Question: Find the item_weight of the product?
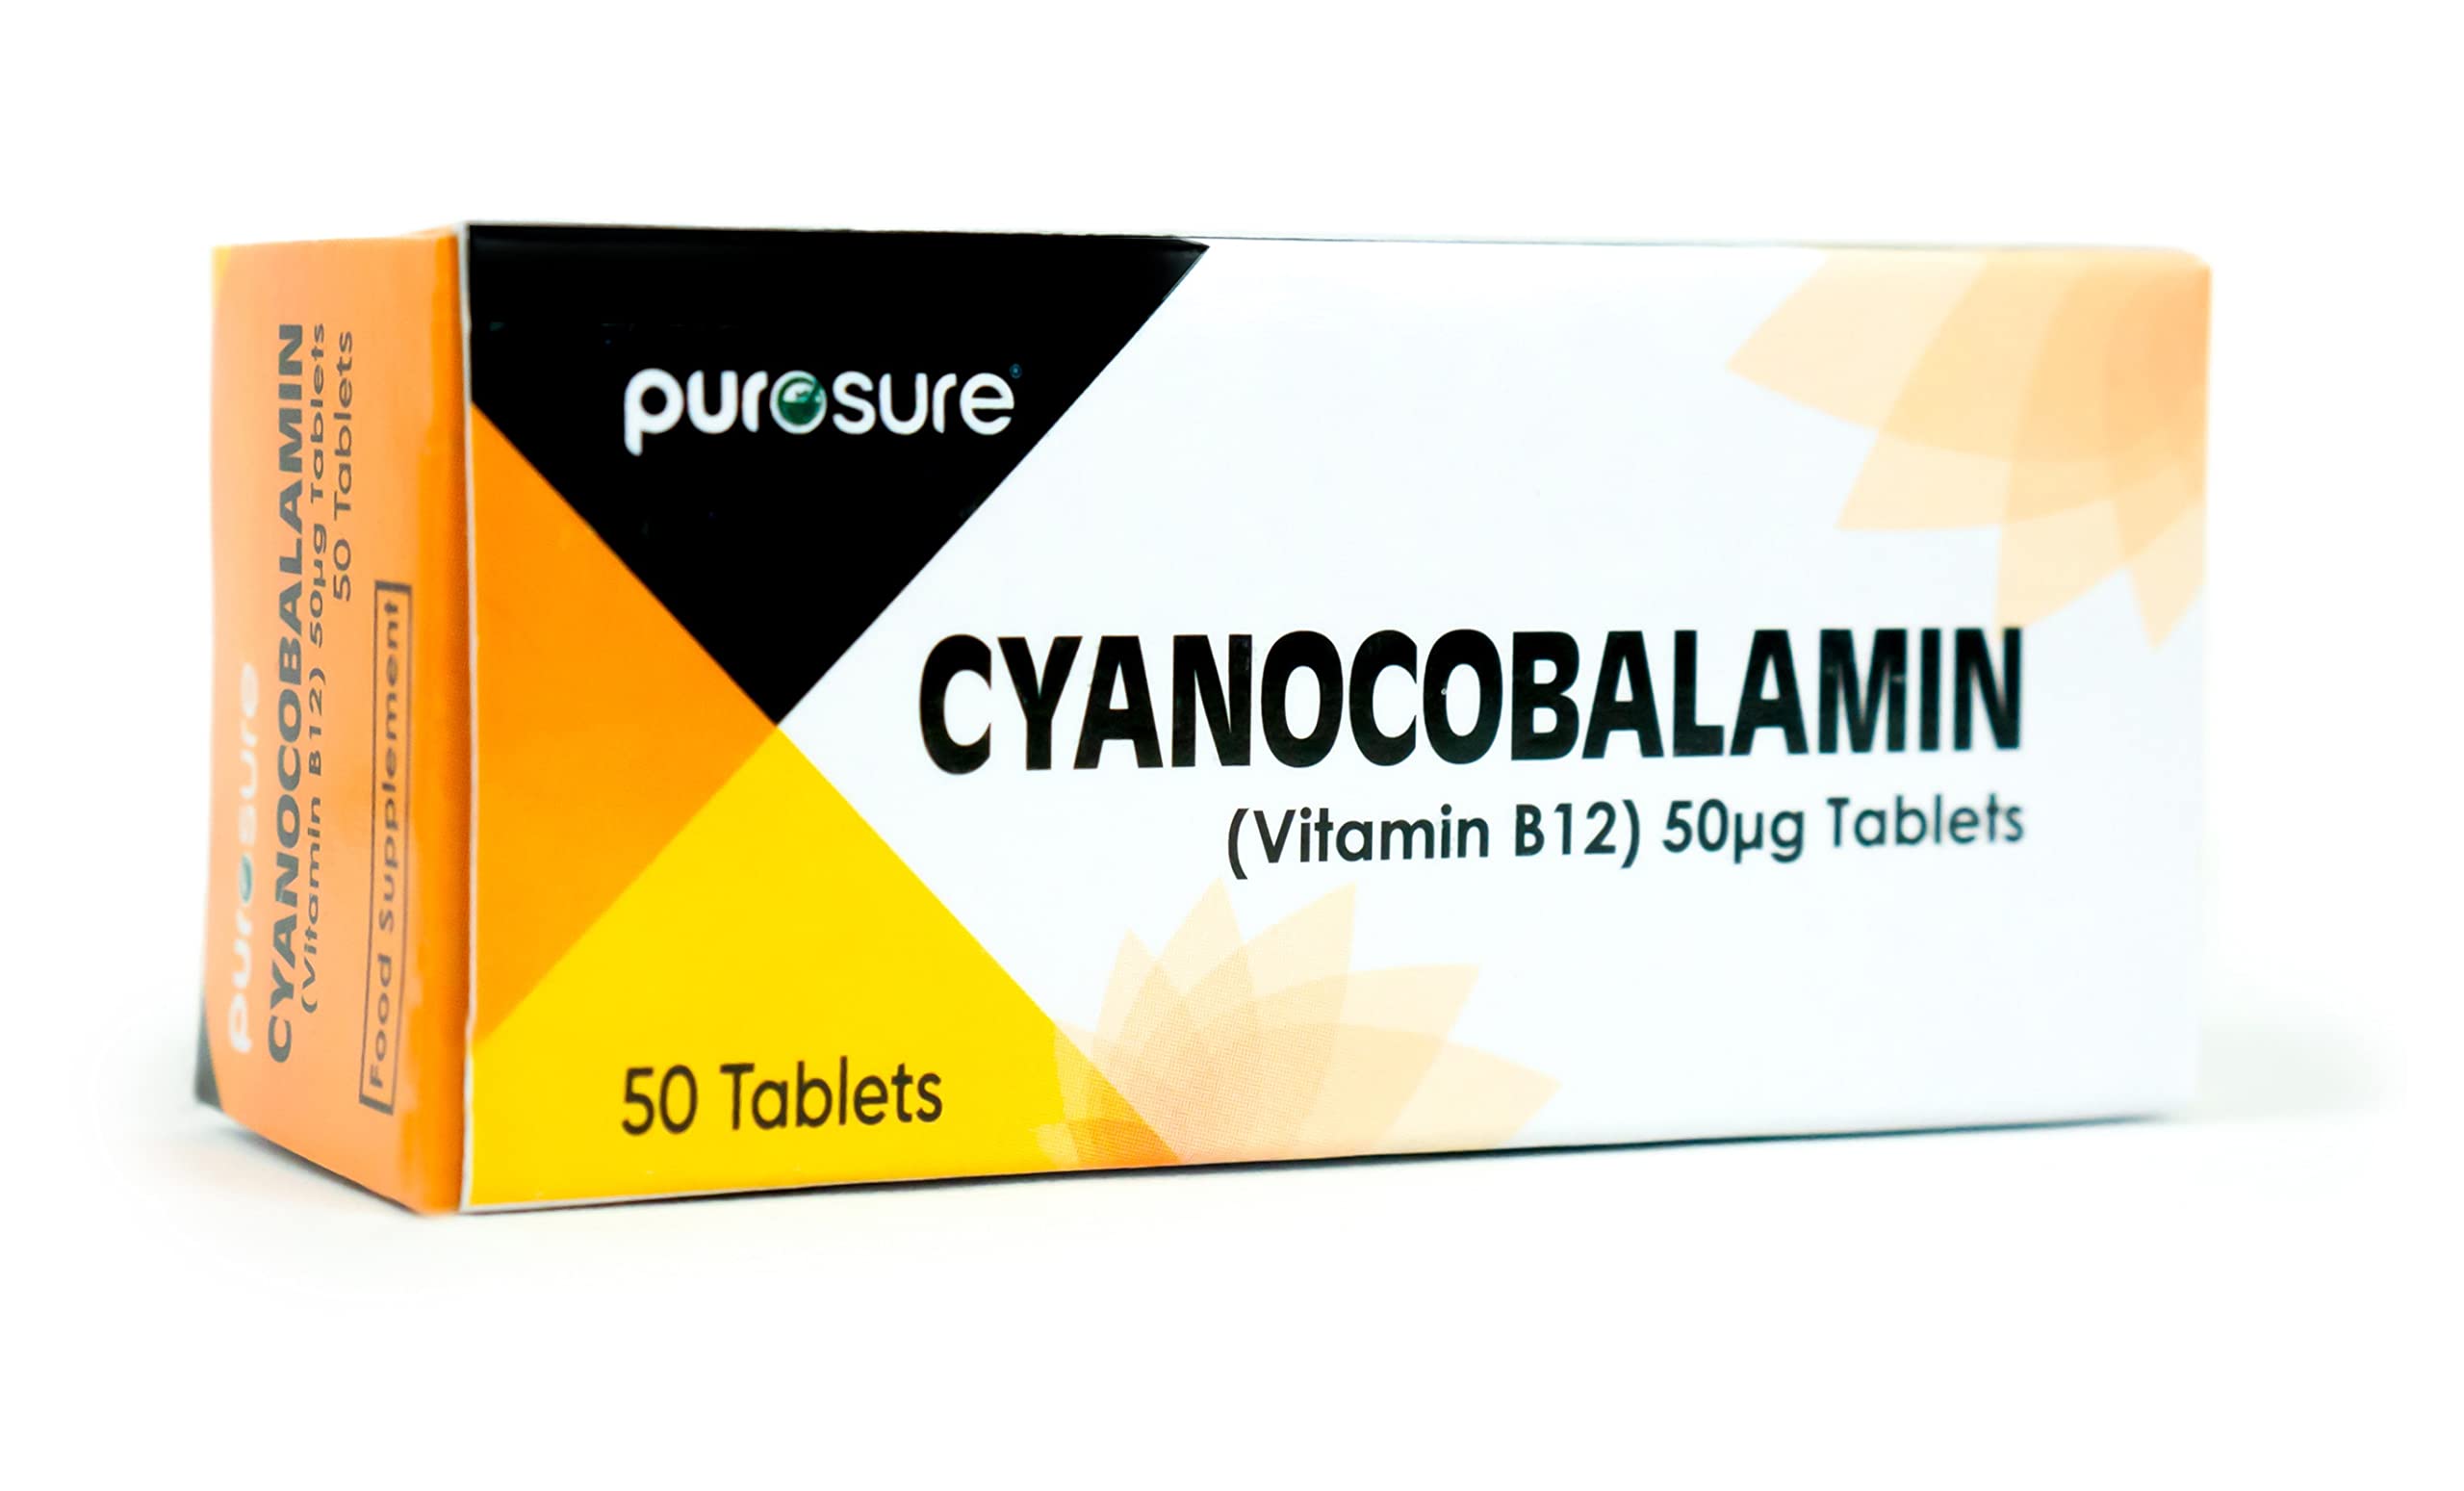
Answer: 50.0 microgram